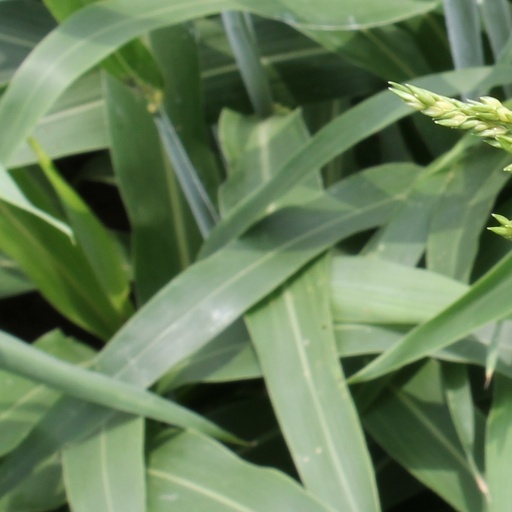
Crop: sorghum